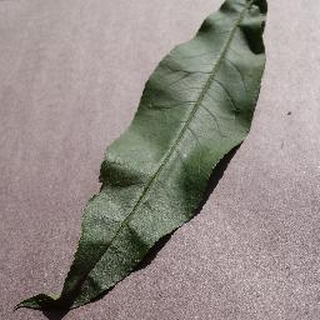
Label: healthy_peach